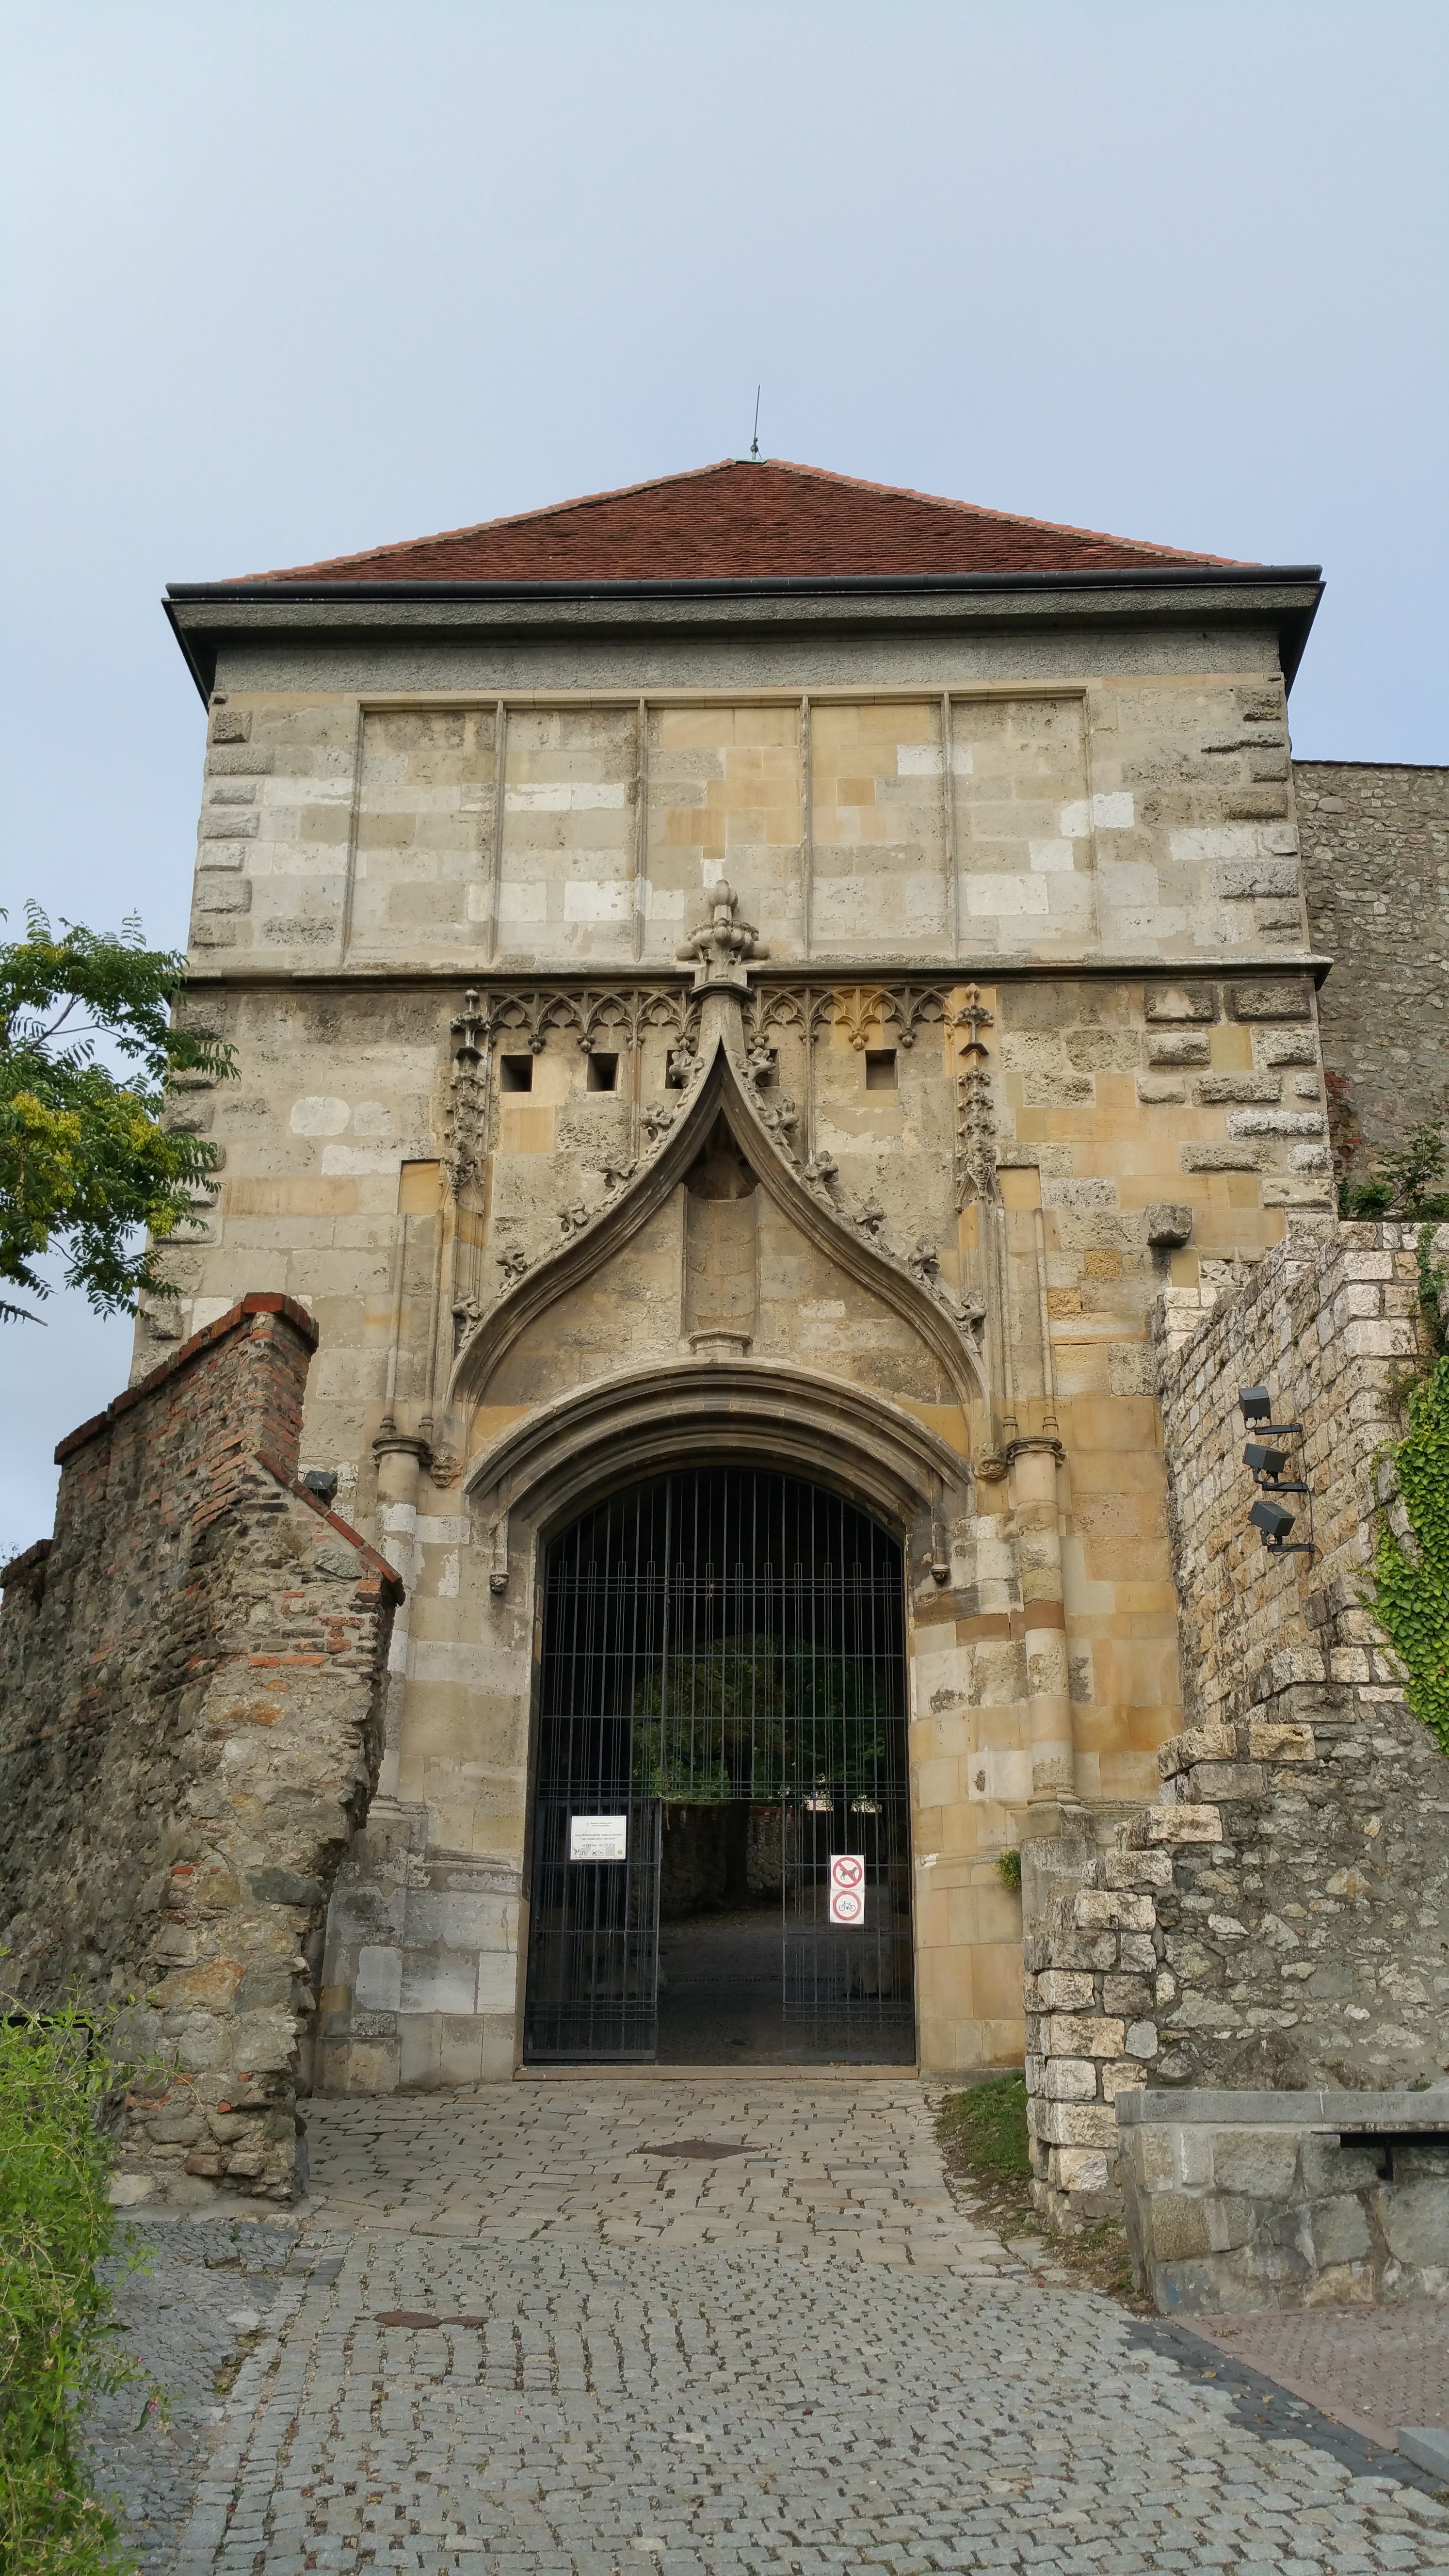
architecture, building, chateau, tower, castle, facade, chapel, fortification, gate, place of worship, monastery, estate, bratislava, slovakia, bratislava castle, ancient history